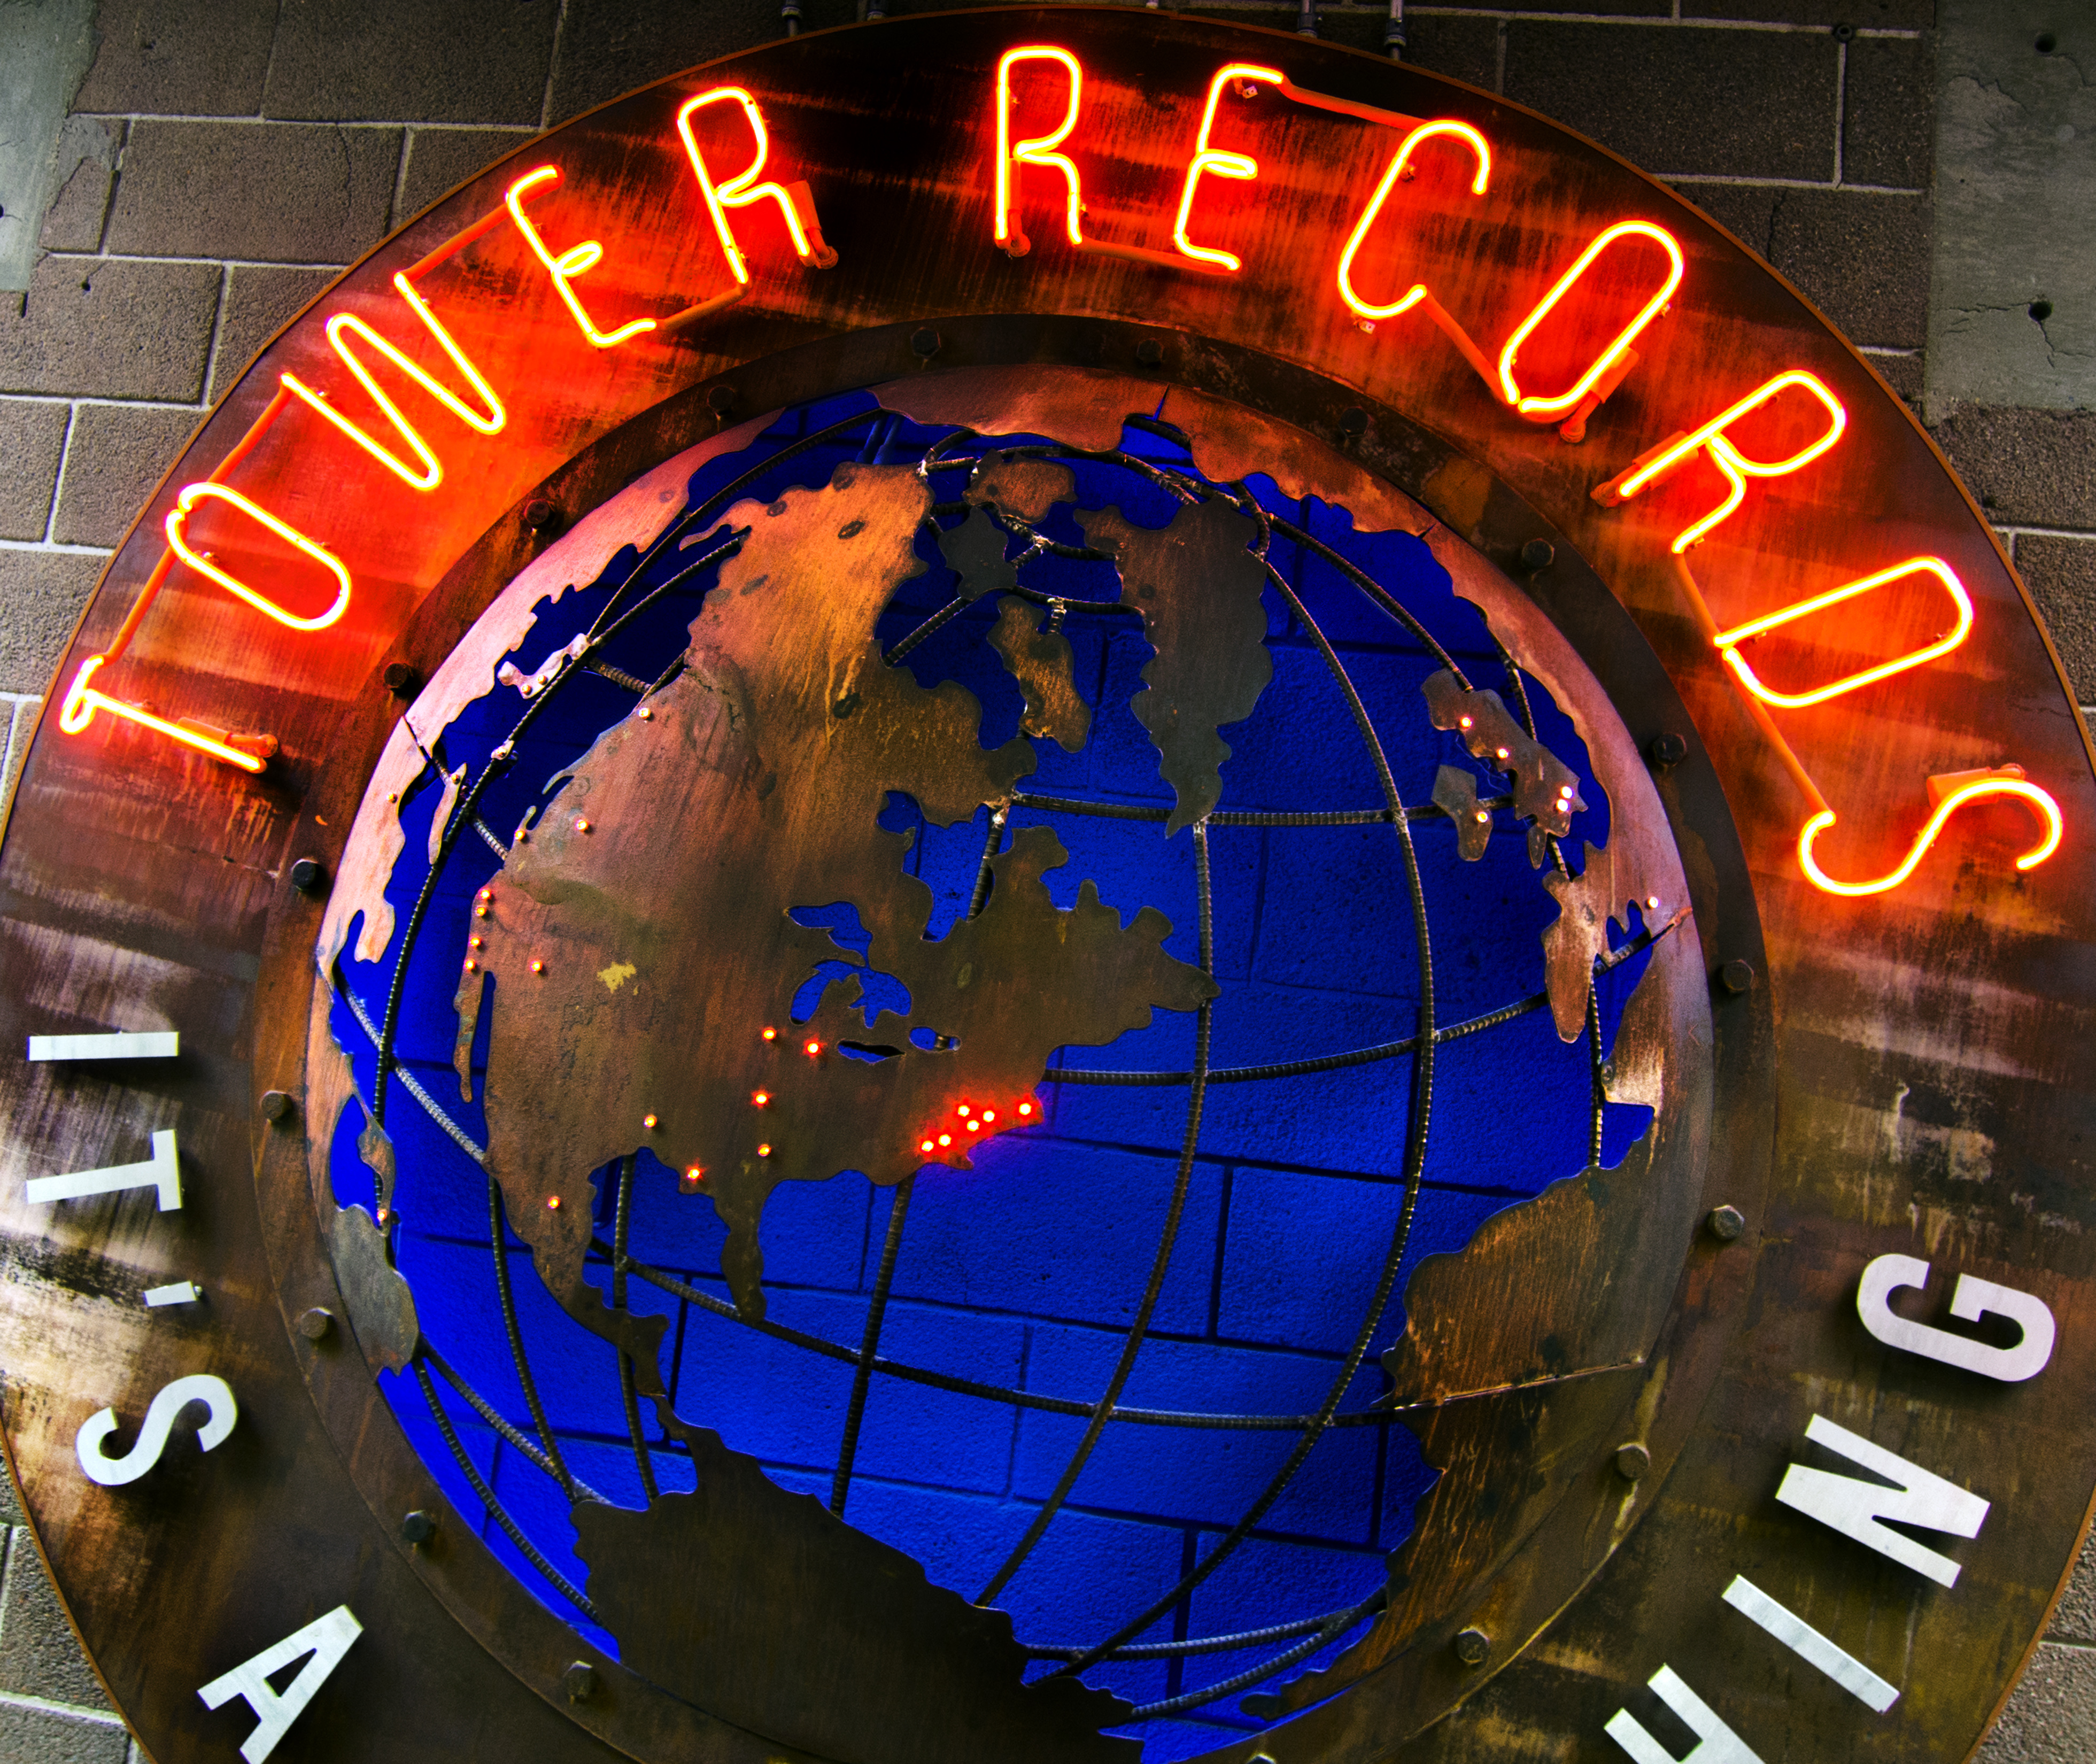
tower, color, stadium, circle, world, theatre, shape, sacramento, towerbooks, towerrecords